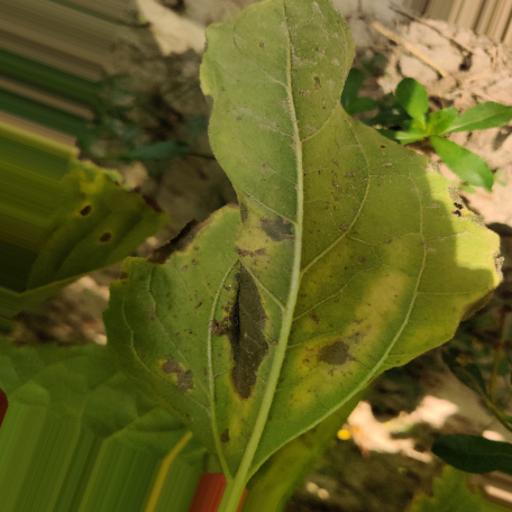
Label: Leaf_scars